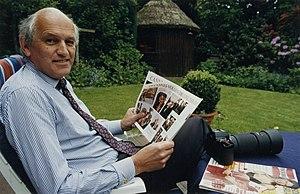
Alkmaar est une ville des Pays-Bas, en Hollande-Septentrionale, dans la région de Frise-occidentale.
Tiel est une ville et commune néerlandaise, située dans la province de Gueldre. Il s'agissait vers l'an mil d'un des grands ports fluviaux des Pays-Bas, plate-forme commerciale entre le Saint Empire et les Îles Britanniques.